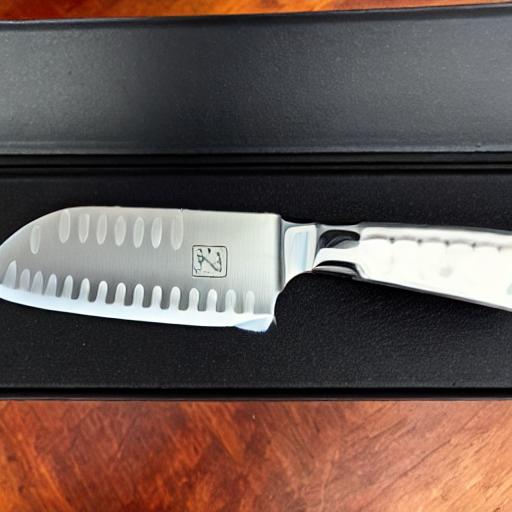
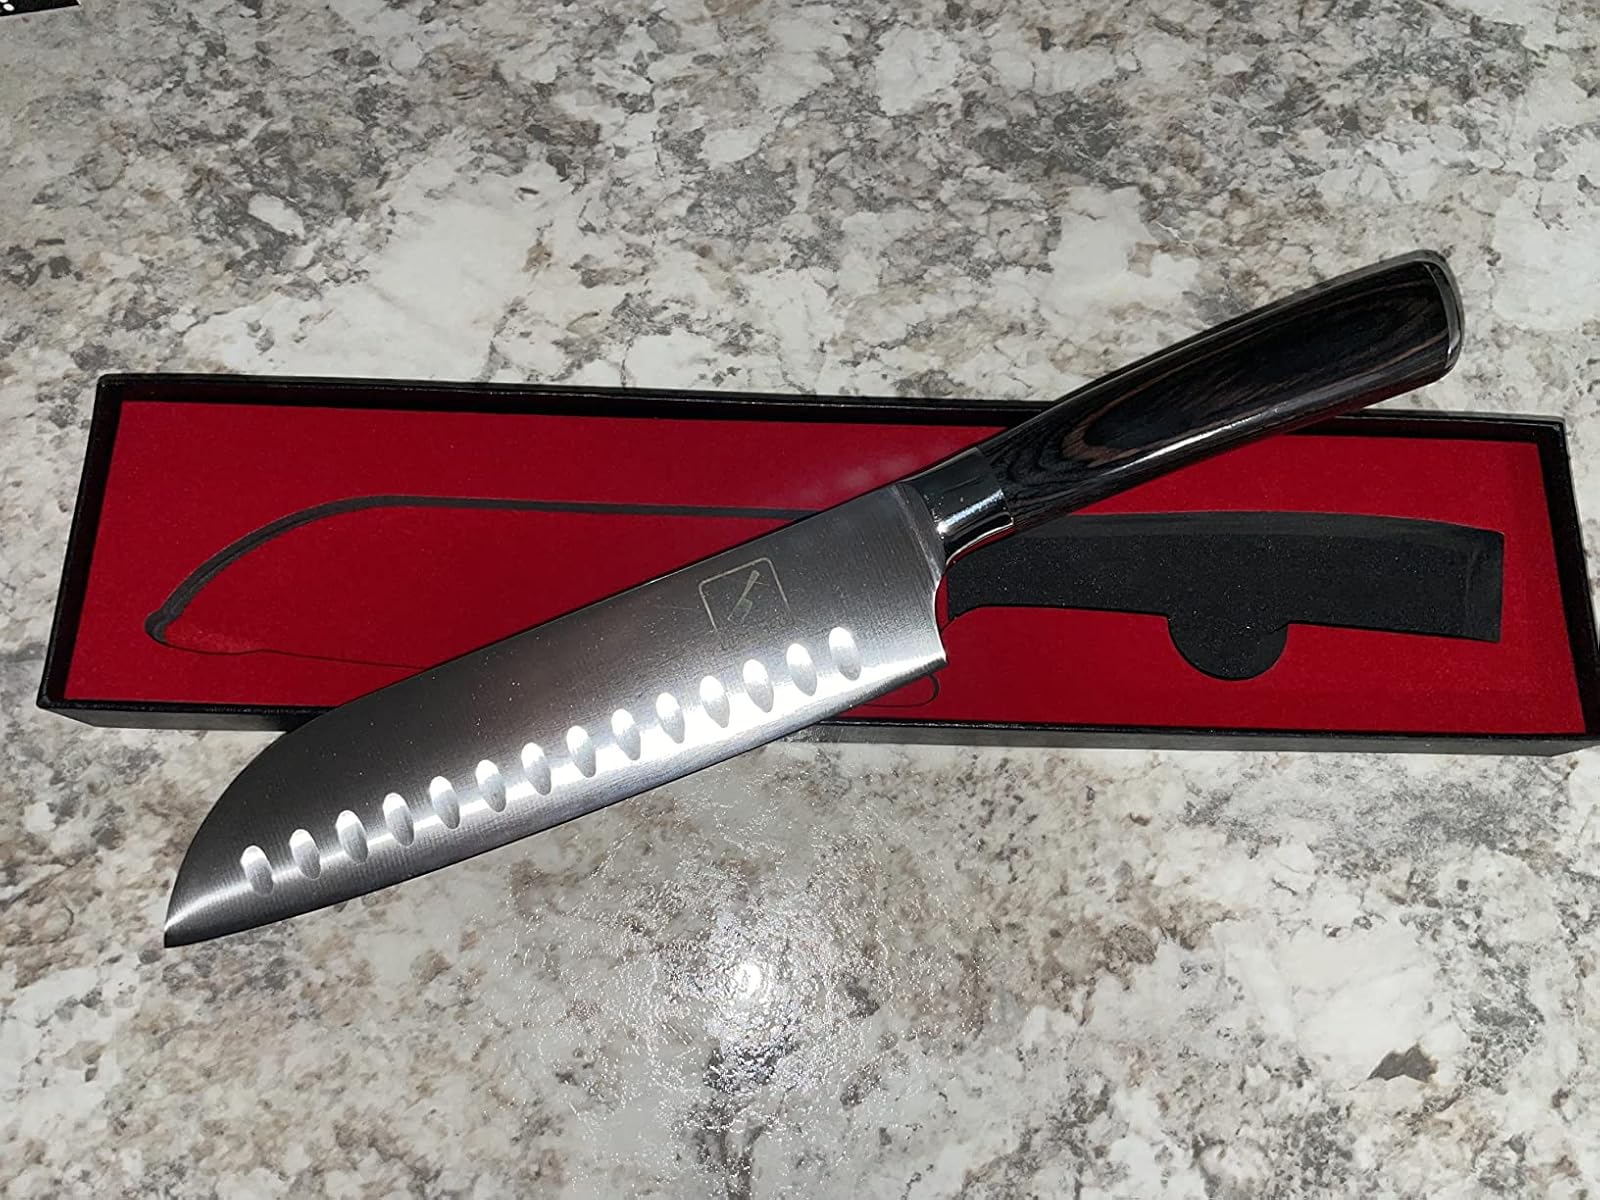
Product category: items_knife
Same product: no